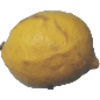
Label: Lemon 1